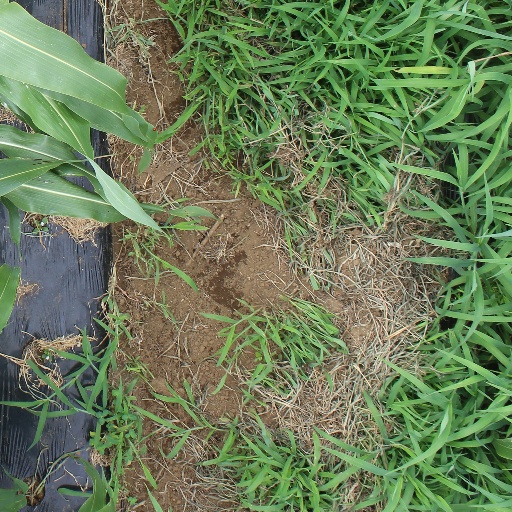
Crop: sorghum